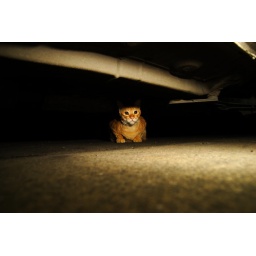
Street cat under car